Zenos Frudakis

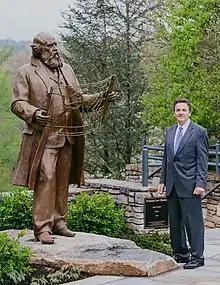

Commissioned by The North Carolina Arboretum, the first larger-than-life-size sculpture of Frederick Law Olmsted is a tribute to the man known as the father of American landscape architecture. It was unveiled at a ceremony on April 22, 2016 at the Arboretum in Asheville, North Carolina. The Olmsted sculpture is sited on a large natural stone in the Arboretum's Blue Ridge Court with a view of the Pisgah National Forest behind it. Frudakis said, "It was important for me to create a sculpture that embodied the idea of Frederick Law Olmsted as a visionary of monumental proportions. In his hands he holds the abstract topographic map, which came from his mind and became the land that he stood on."